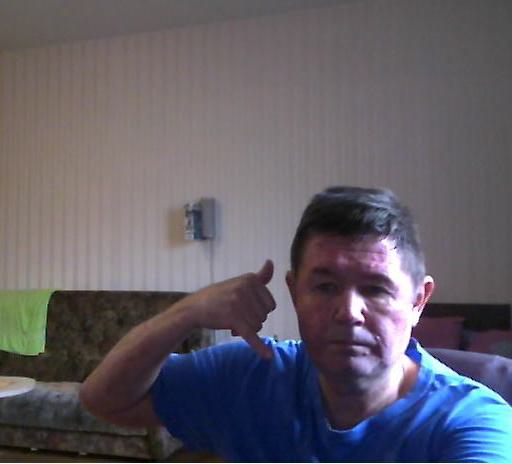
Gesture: call